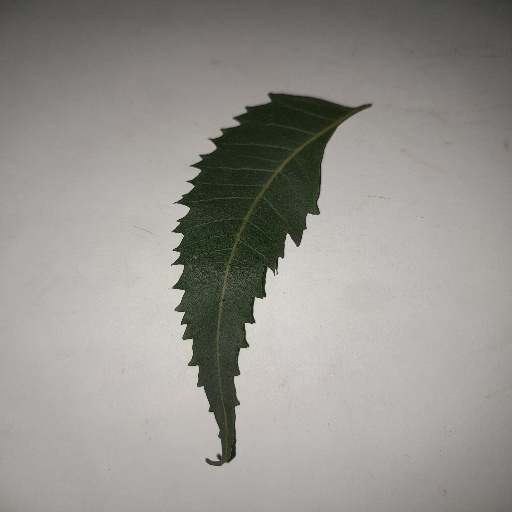
Species: Neem
Leaf condition: Healthy Leaf